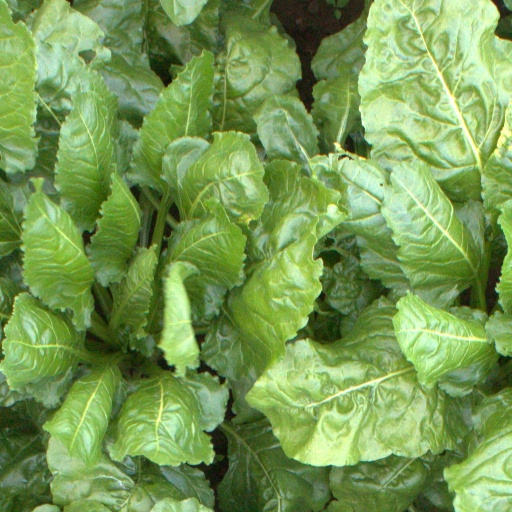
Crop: sugar beet